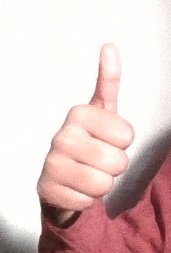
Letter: aleff